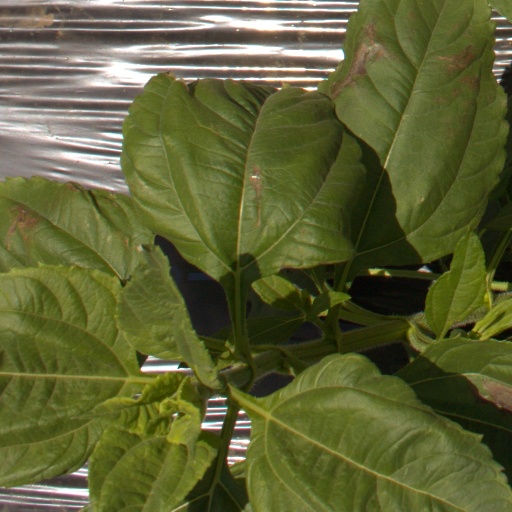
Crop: Jerusalem artichoke